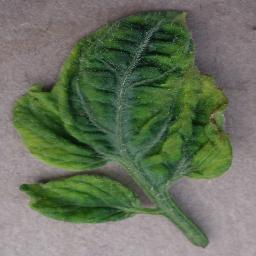
Label: Tomato___Tomato_Yellow_Leaf_Curl_Virus